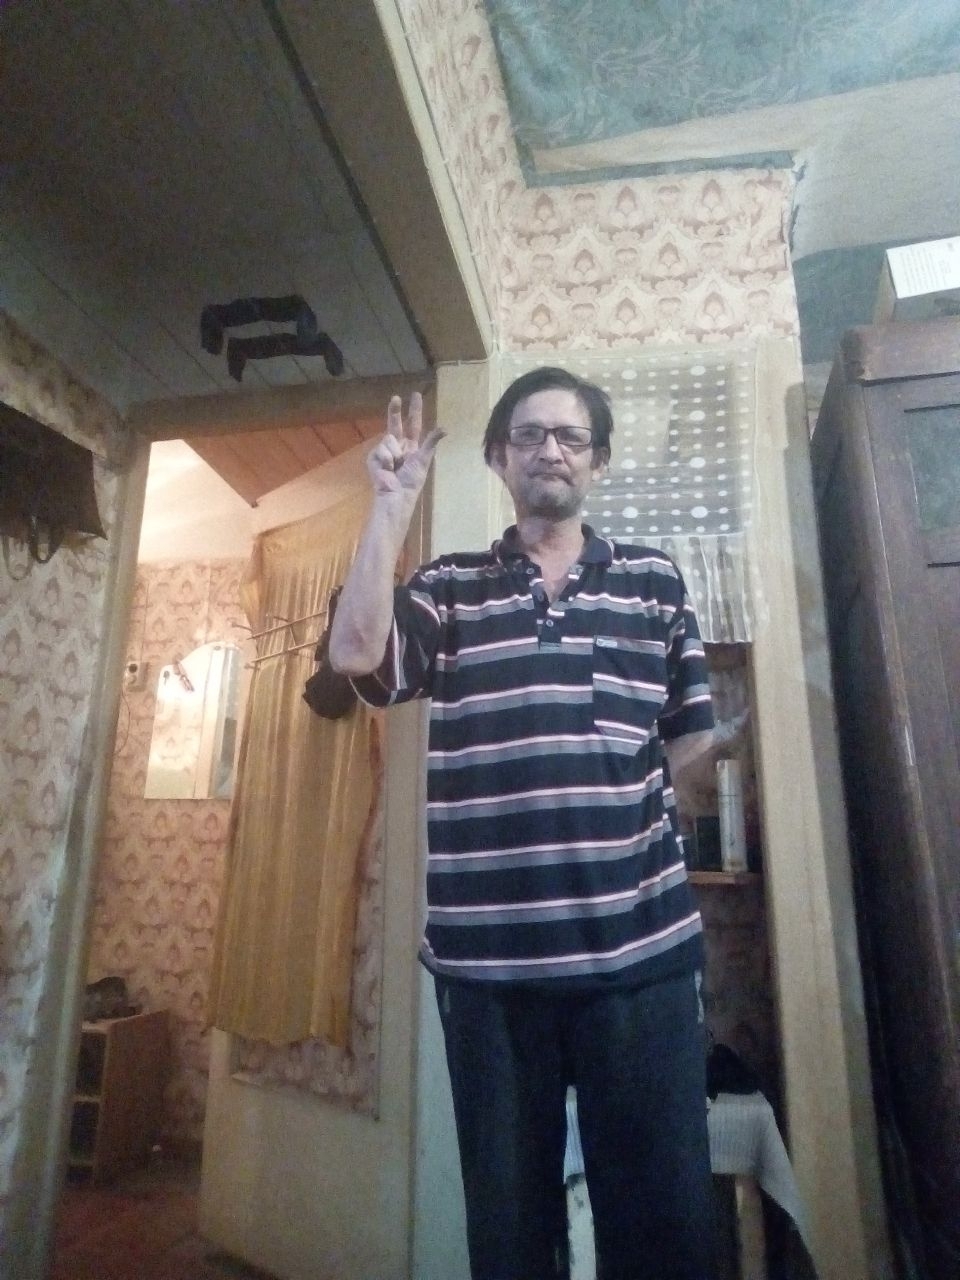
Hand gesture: three2